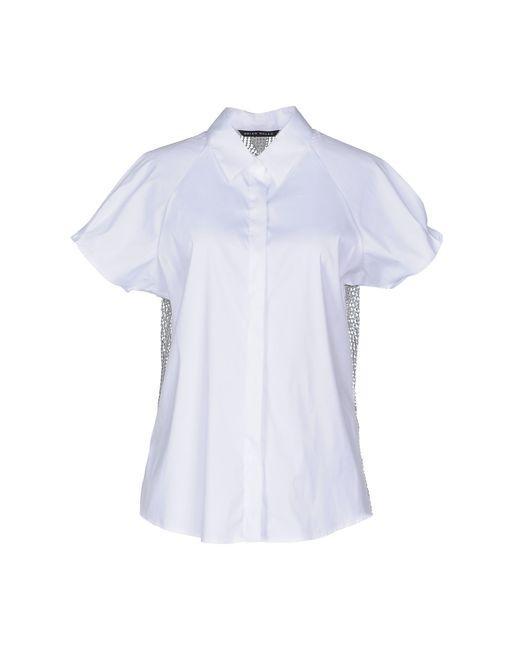
Weißes Kurzarmhemd mit Knopfleiste